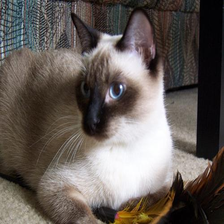
Species: cat
Breed: Siamese